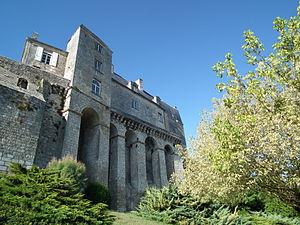
Le château de Pons
Pons est une commune du Sud-Ouest de la France, située dans le département de la Charente-Maritime. Ses habitants sont appelés les Pontois.
Jacky Botton